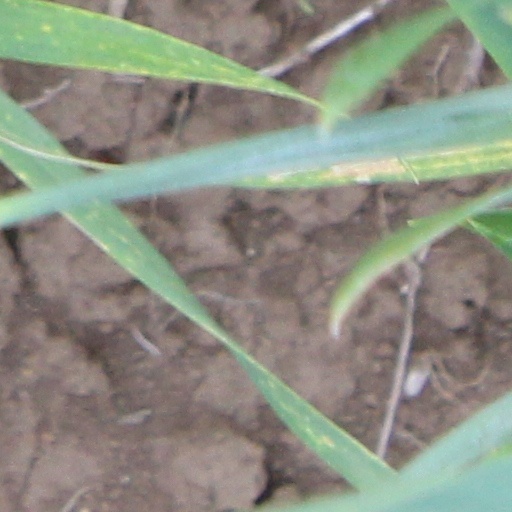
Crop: wheat